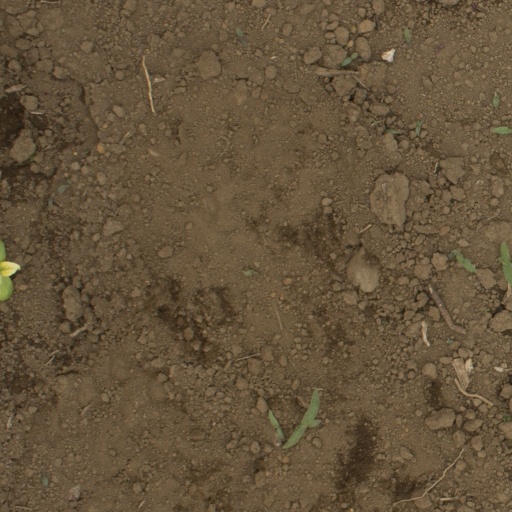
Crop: Jerusalem artichoke